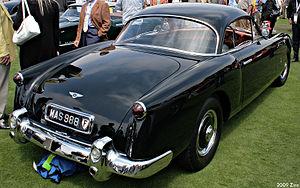
La Bentley Mark VI est une automobile produite par Bentley de 1946 à 1952. Elle succède à la Mark V.